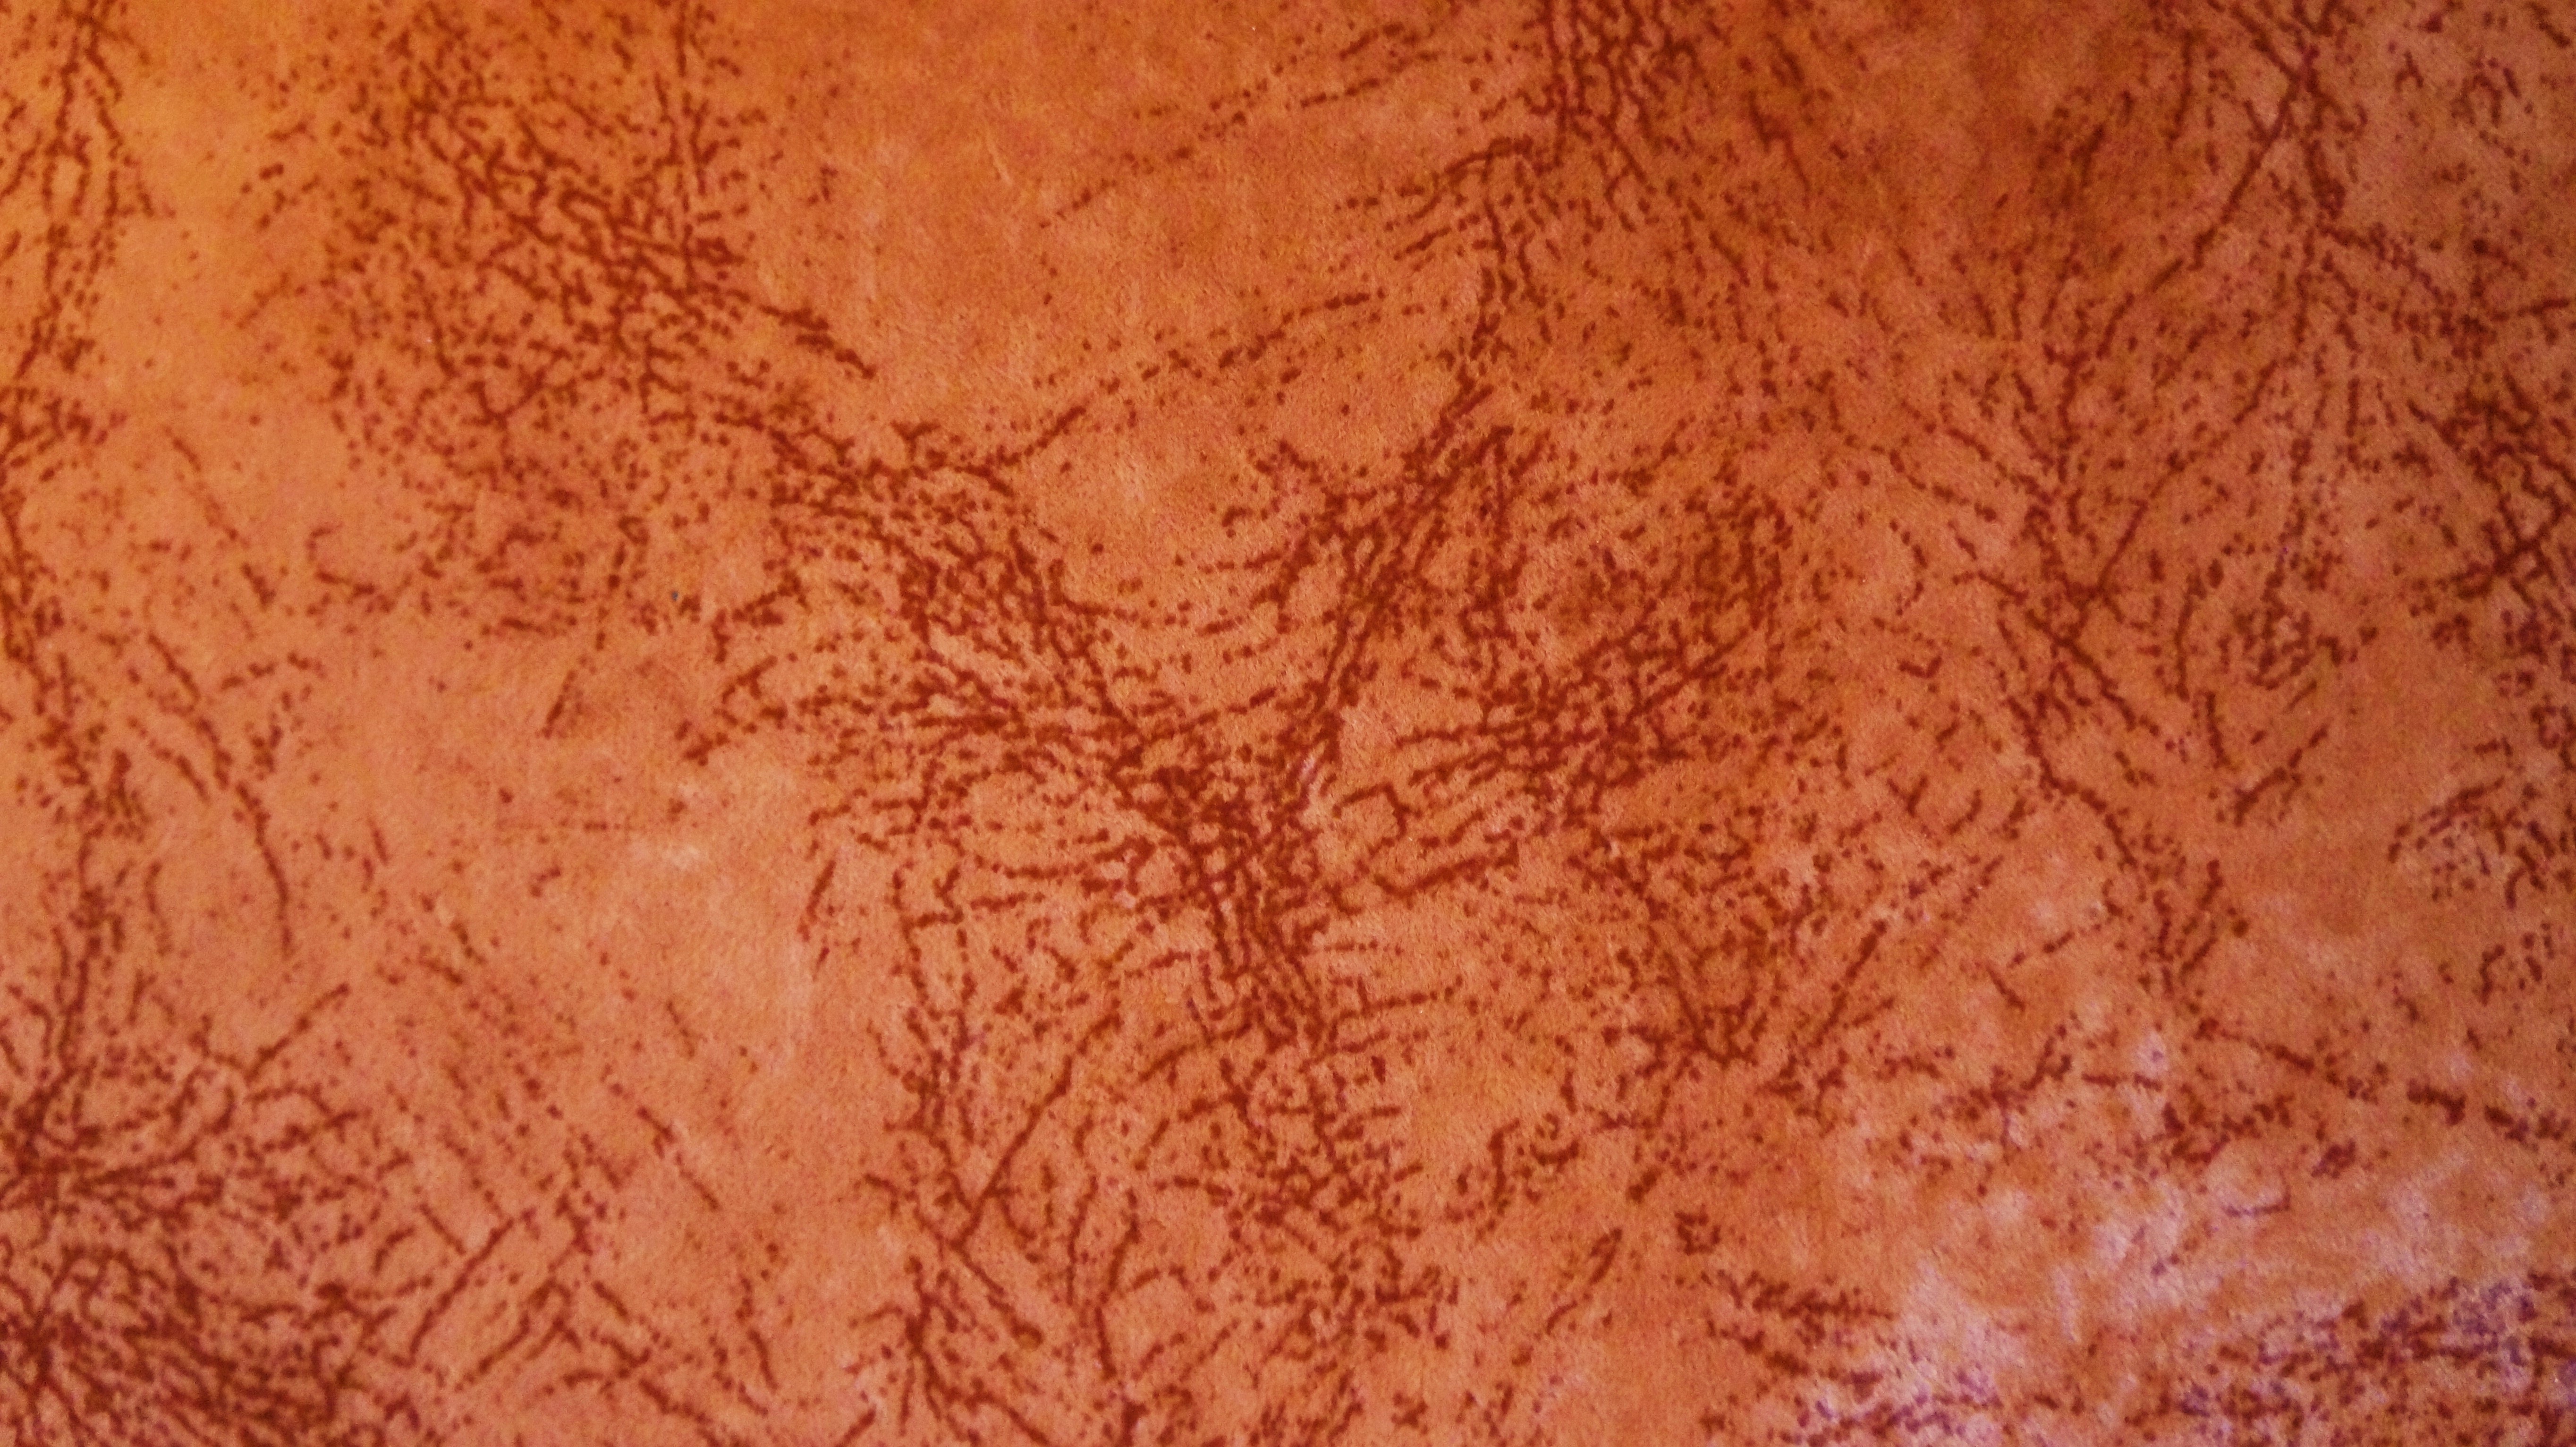
structure, wood, texture, floor, wall, orange, color, soil, material, surface, background, creativity, hardwood, warm colors, flooring, geological phenomenon, laminate flooring